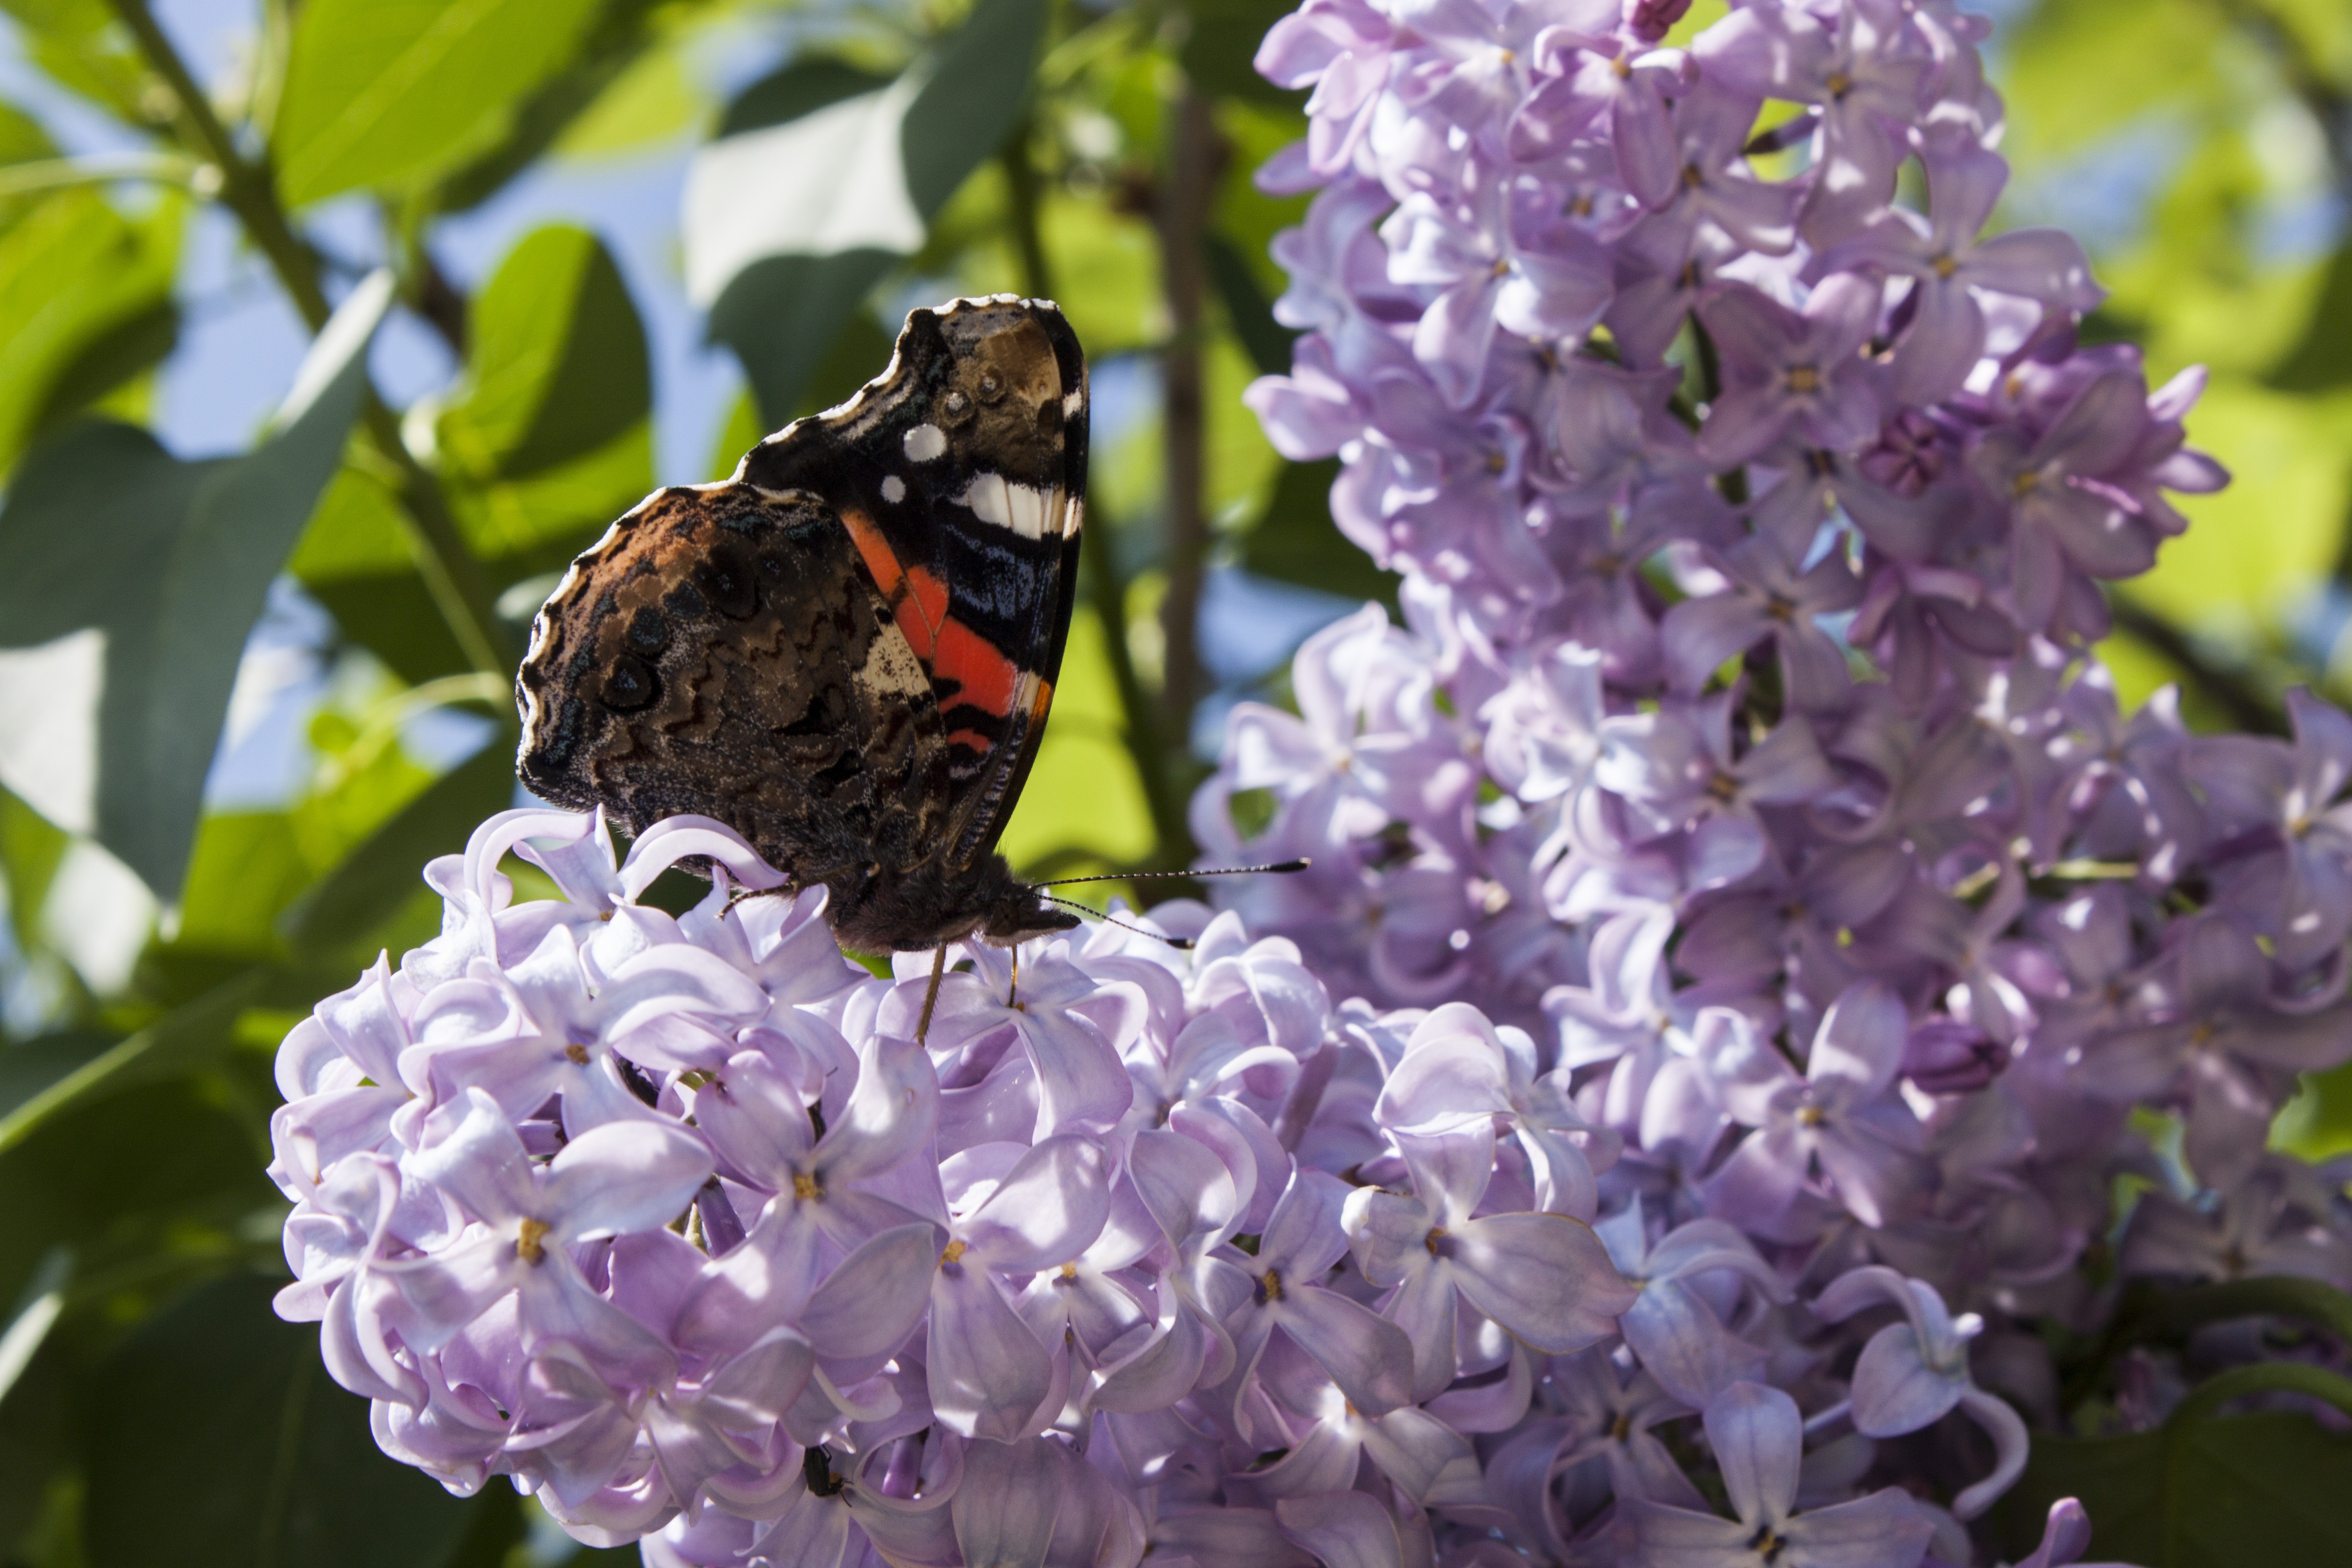
nature, branch, blossom, plant, flower, spring, insect, botany, butterfly, flora, fauna, invertebrate, flowers, shrub, bee, insects, lilac, flowering plant, pollinator, land plant, moths and butterflies, english lavender